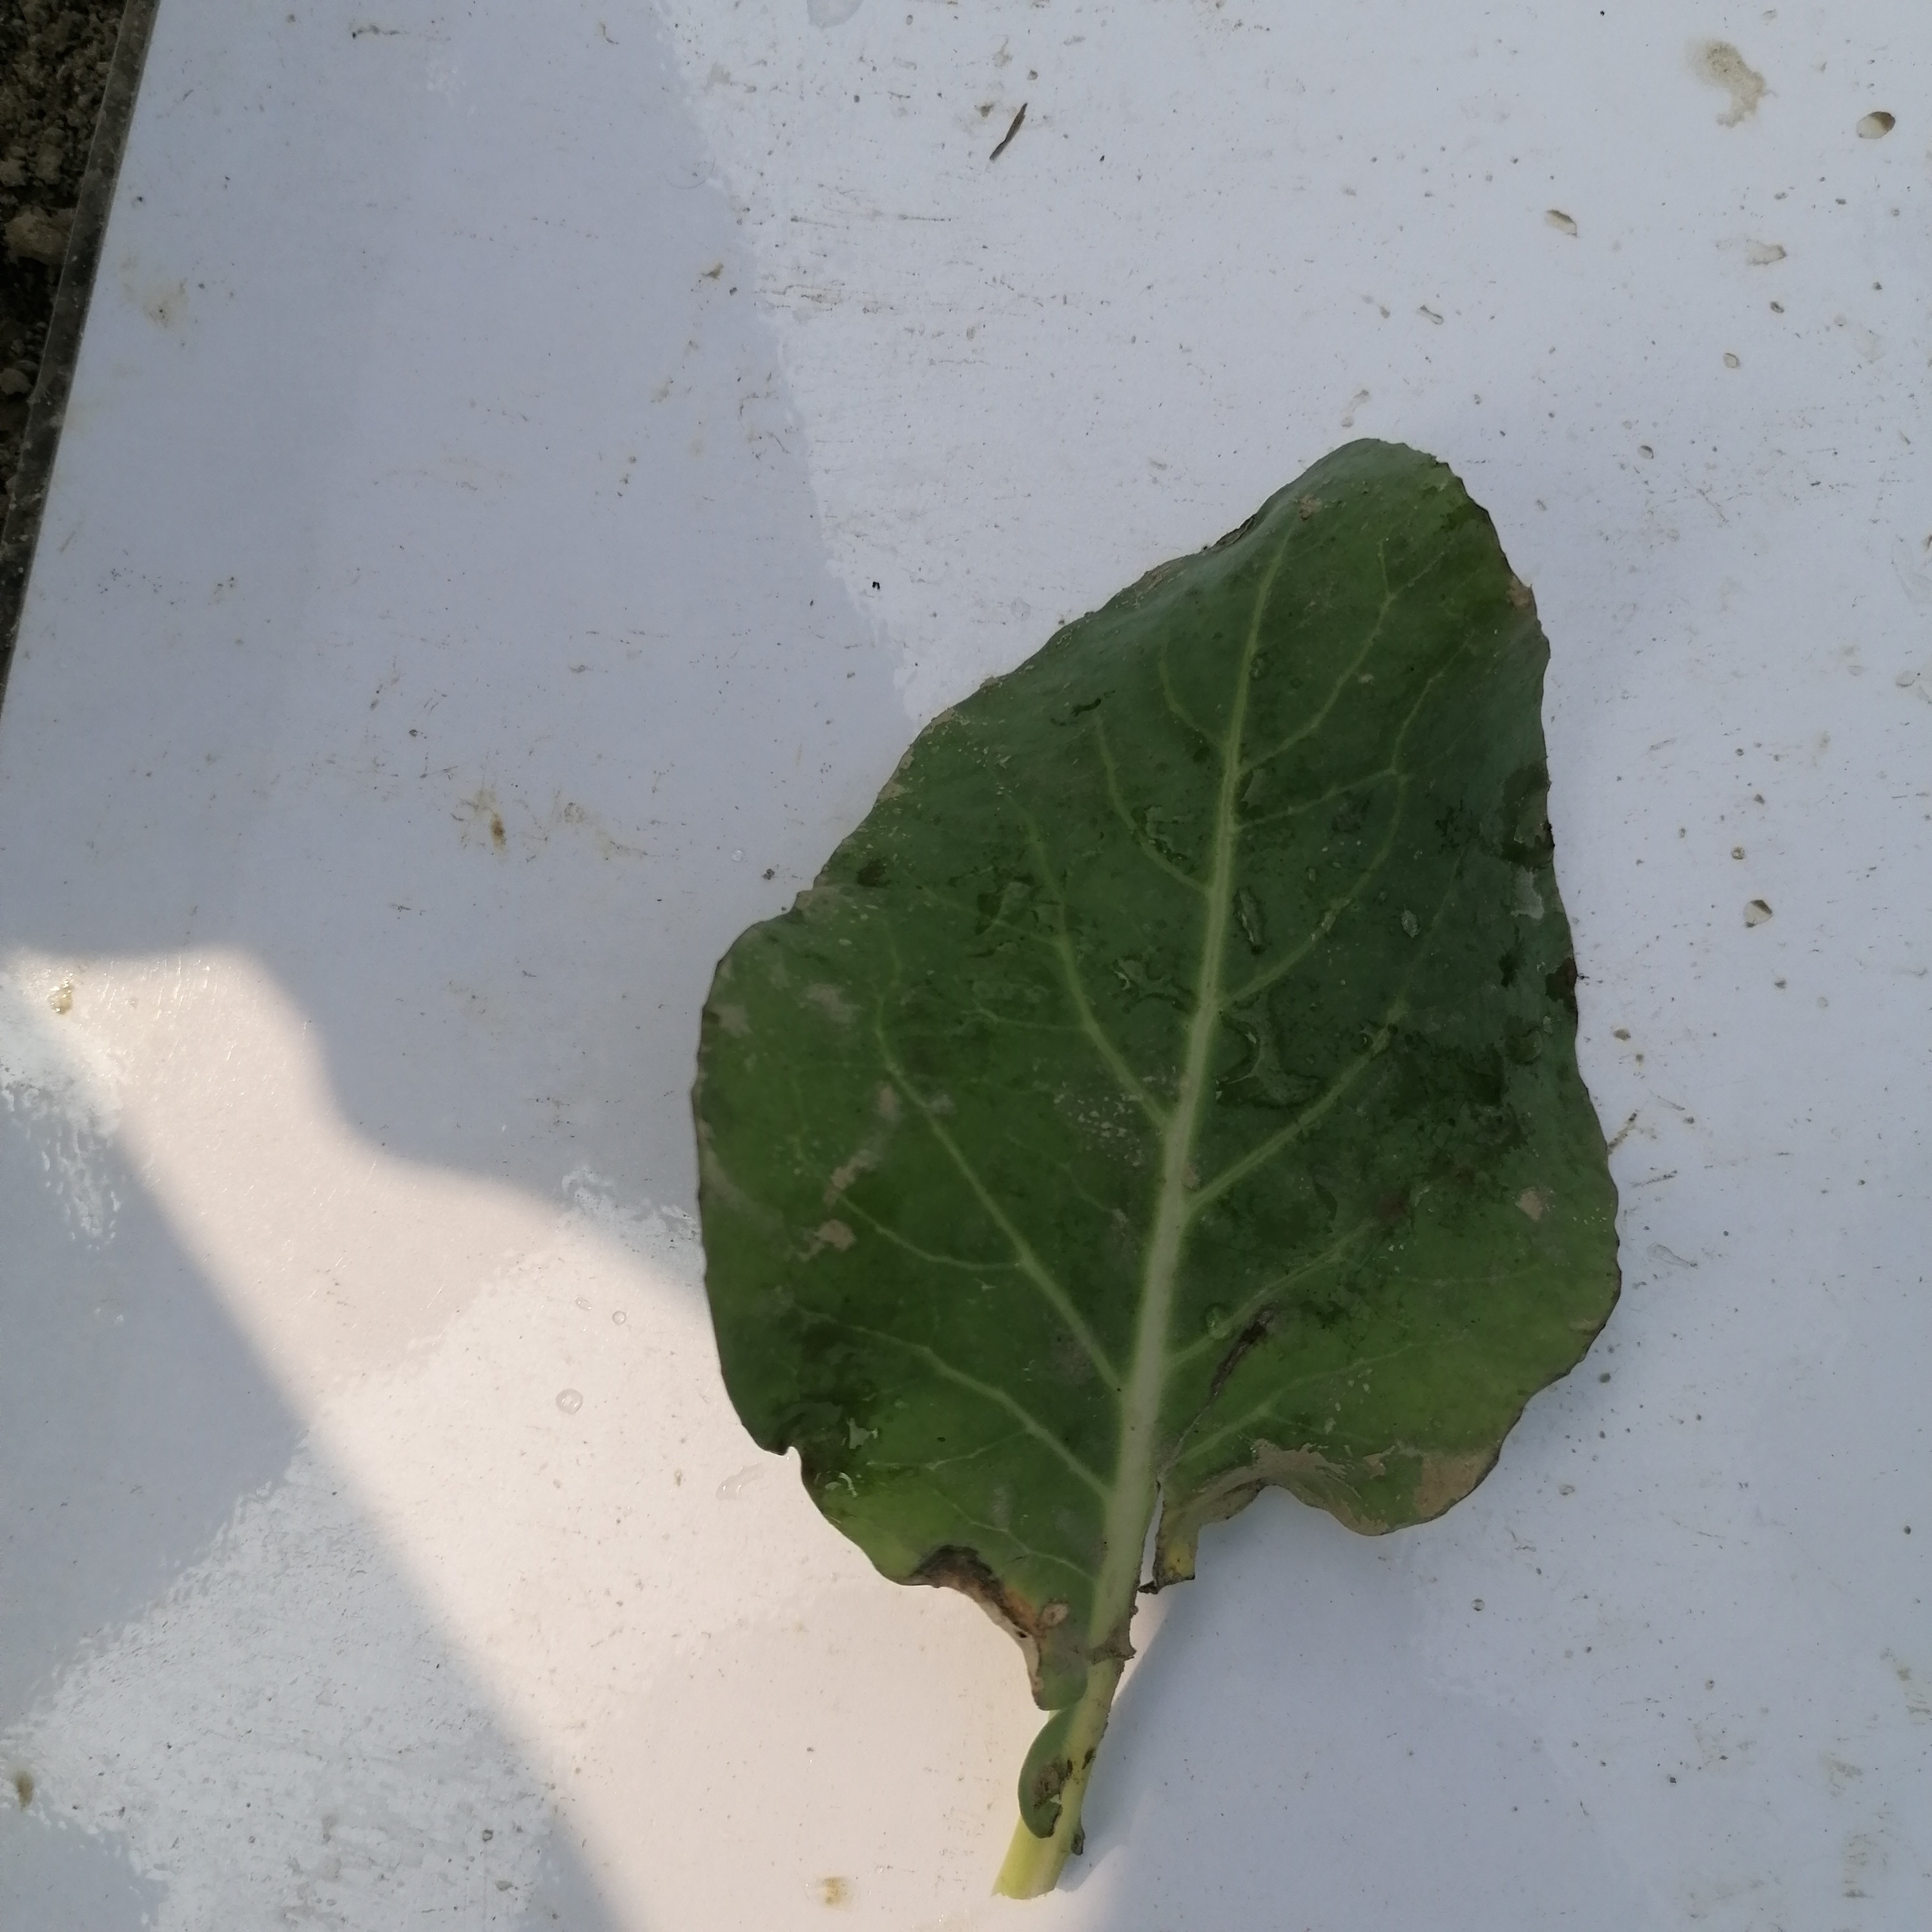
Label: Healthy